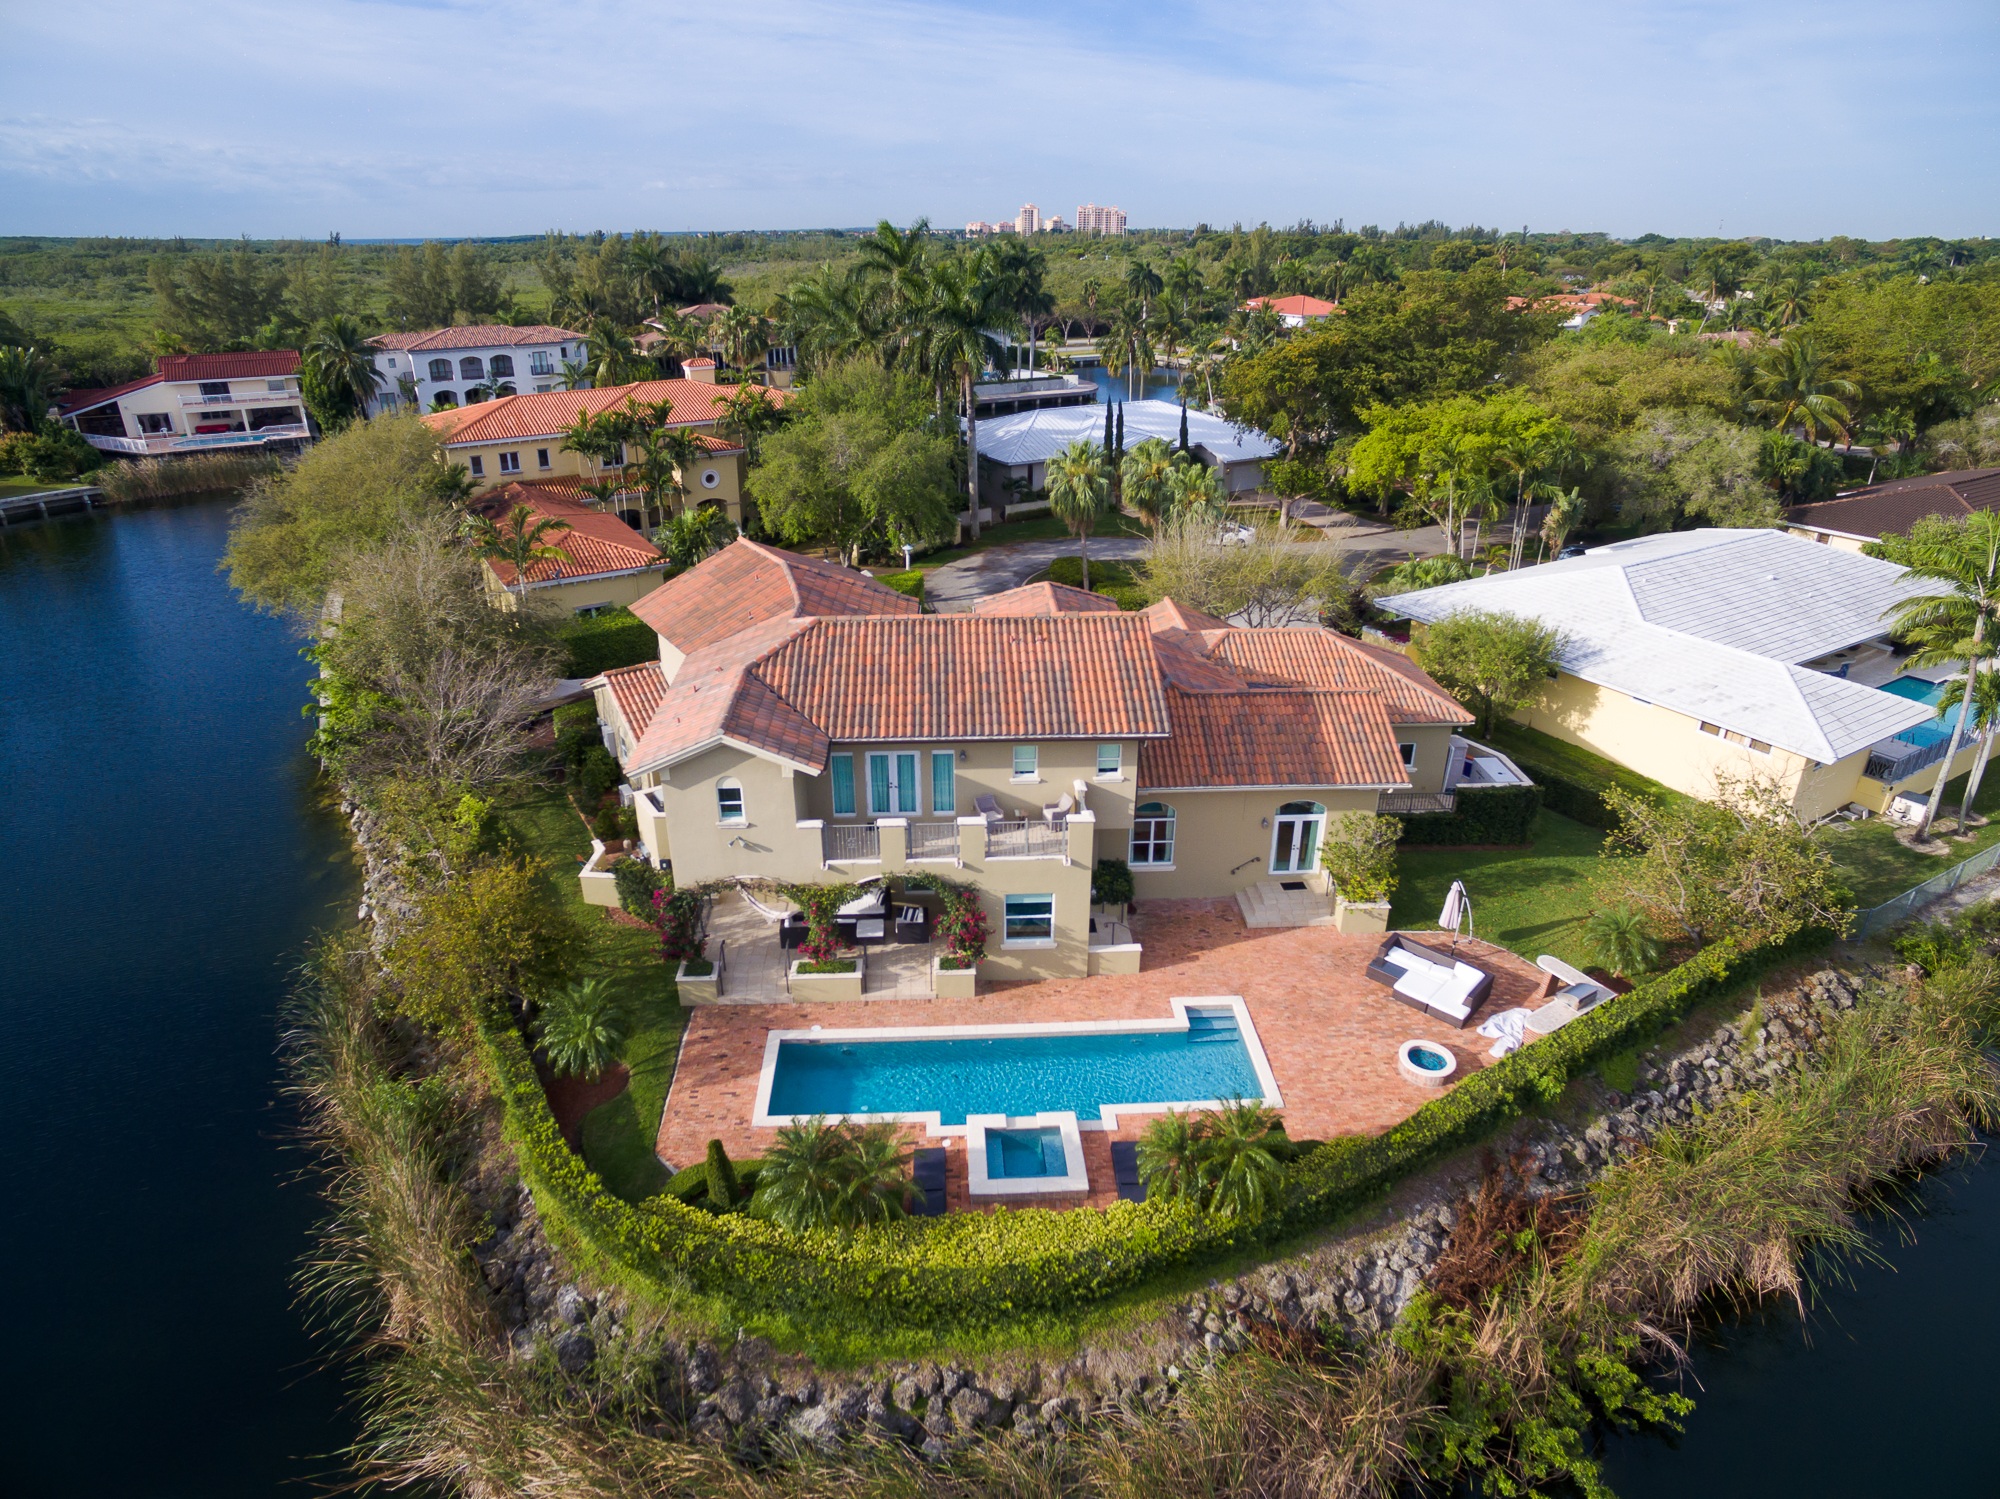
mansion, house, home, river, village, pond, swimming pool, property, aerial, waterway, resort, miami, estate, real estate, agent, bird's eye view, aerial photography, south florida